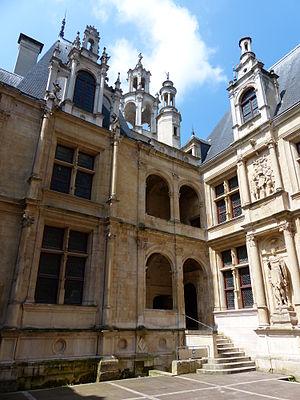
cour de l'hôtel d'Escoville à Caen.
L’Académie des sciences, arts et belles-lettres de Caen est une société savante fondée en 1652 par Jacques Moisant de Brieux. C’est la première académie littéraire en France après l’Académie française.
L'artothèque de Caen est une institution culturelle située à Caen. Elle est membre de l'Association de développement et de recherche sur les artothèques.
L'hôtel d’Escoville est un hôtel particulier construit sur la place Saint-Pierre, dans le centre-ville ancien de Caen, dans les années 1530 et reconstruit après la Seconde Guerre mondiale. Il a pu être appelé également par le passé hôtel de Valois, hôtel d'Écoville, hôtel de Matignon ou hôtel du Grand Cheval. C'est le plus bel exemple de l'architecture Renaissance à Caen.